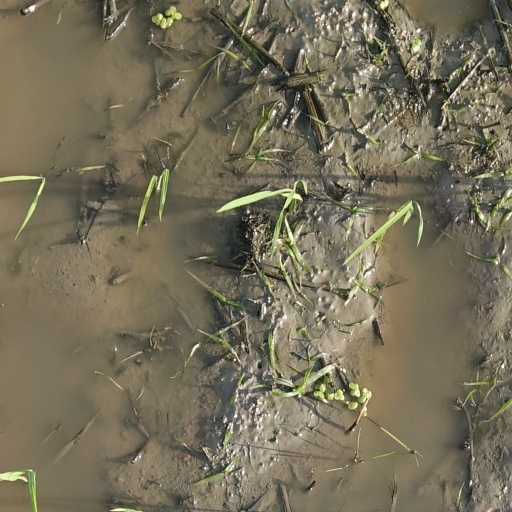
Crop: rice